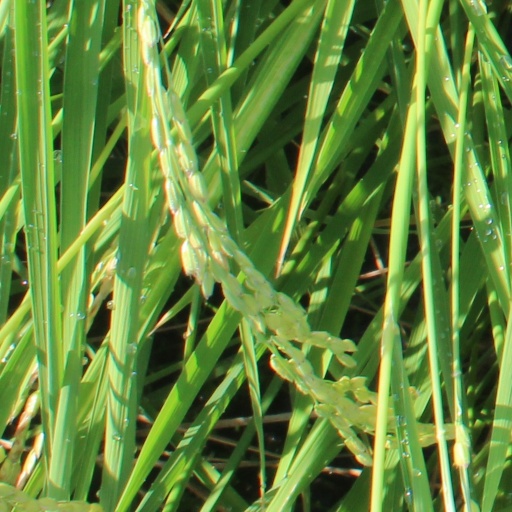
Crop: rice